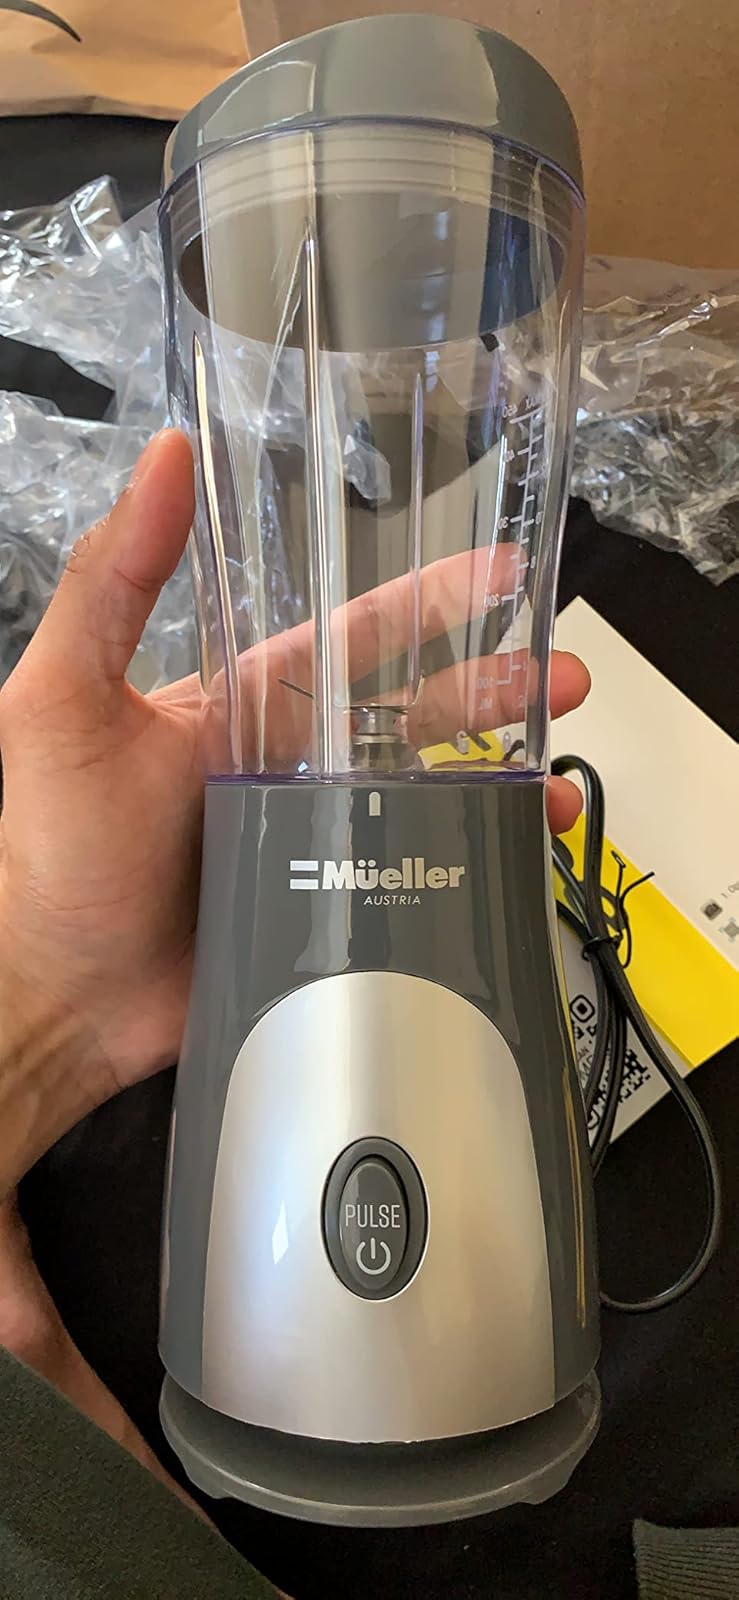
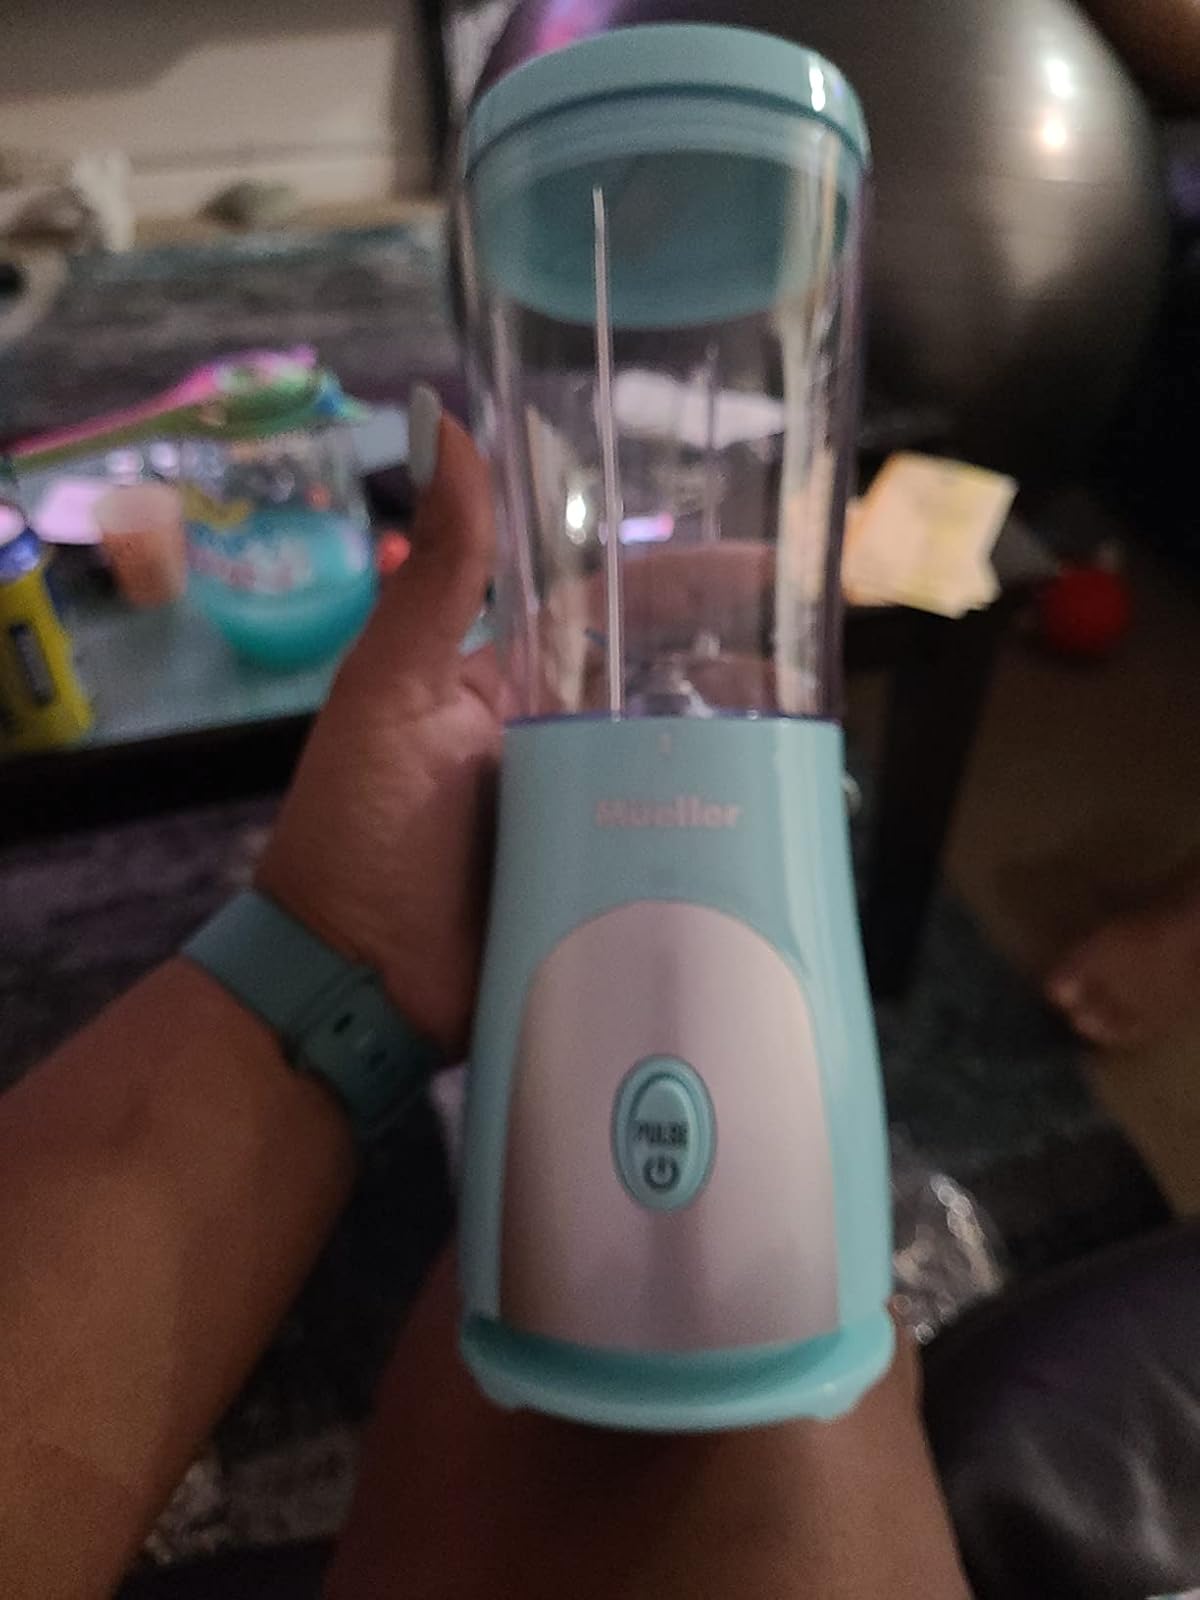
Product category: items_blender
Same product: no